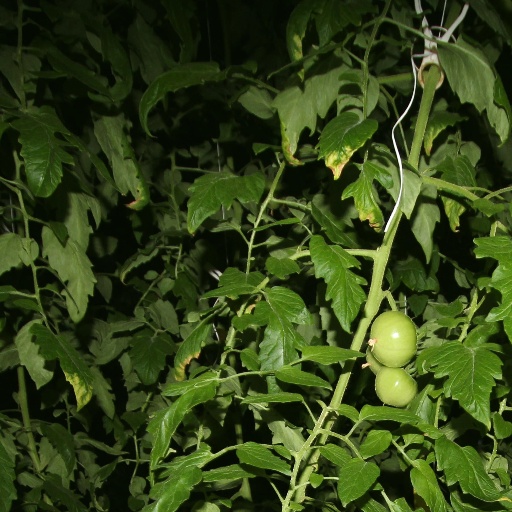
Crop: tomato